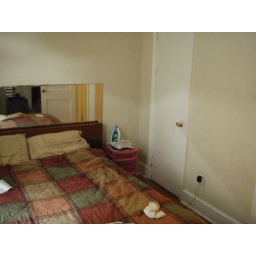
bedroom. standing near plastic dresser (if in kitchen, standing to far left)